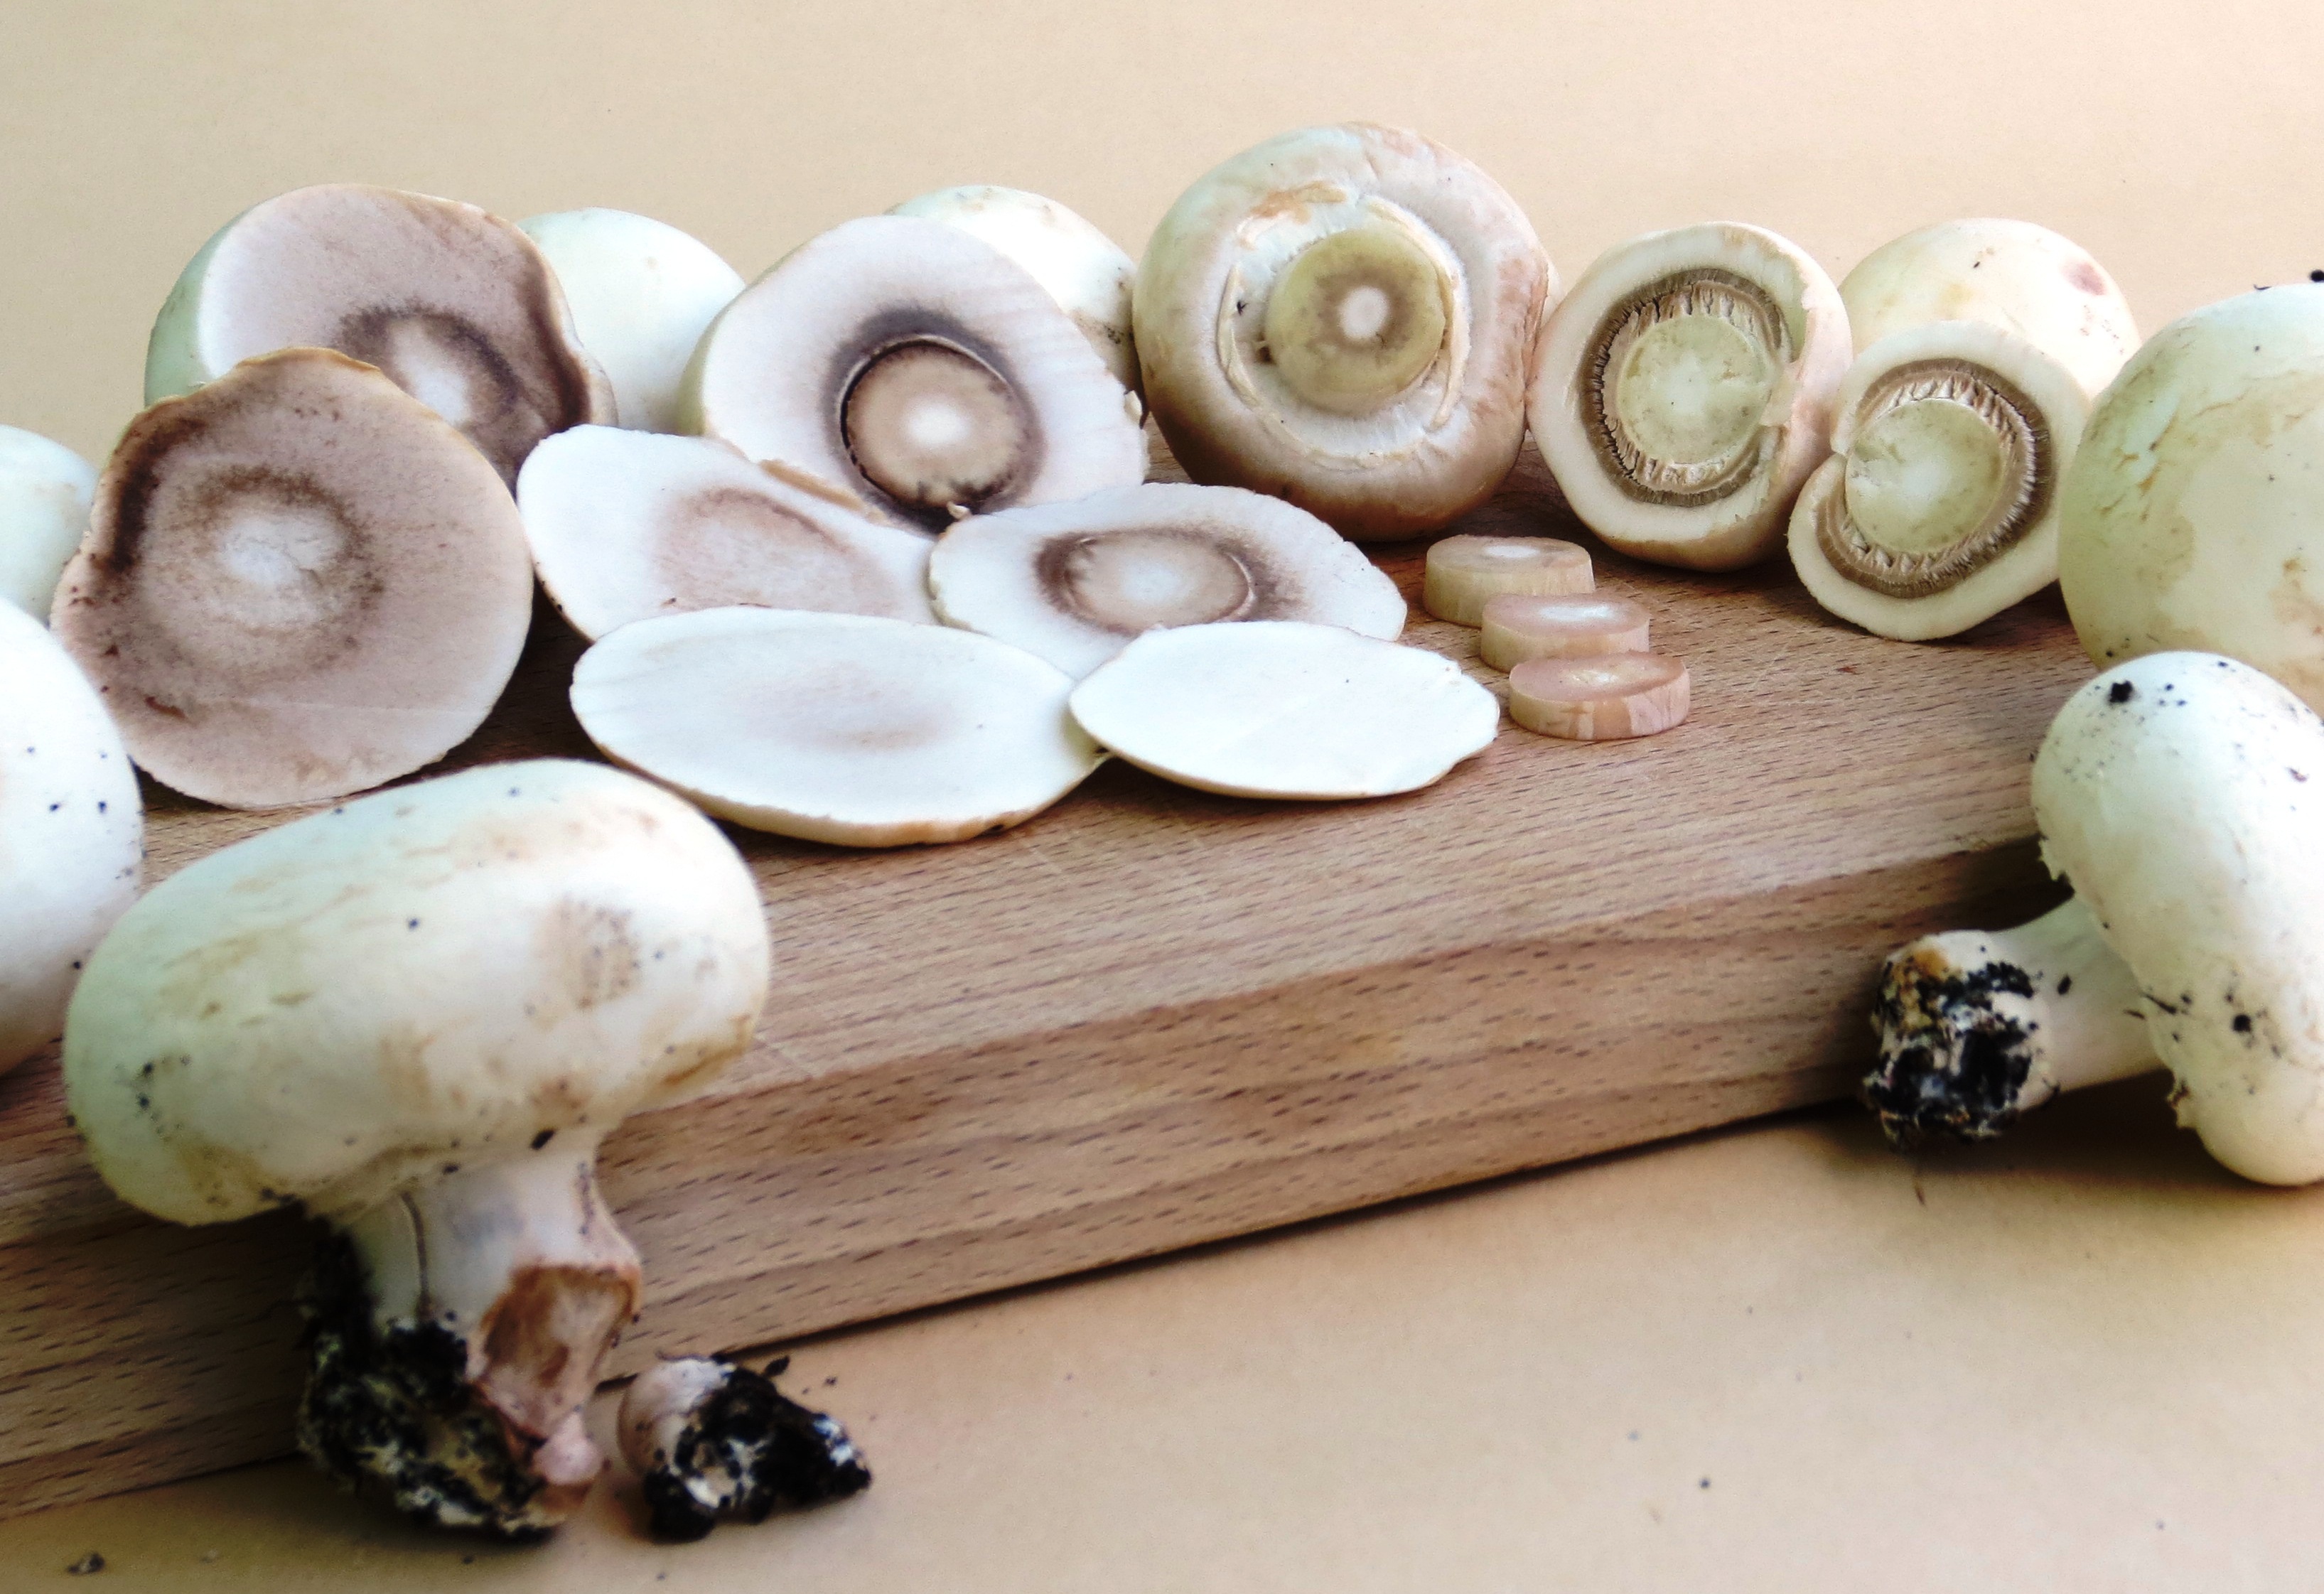
produce, mushroom, cutting, fungus, mushrooms, agaricus, oyster mushroom, edible mushroom, shiitake, fashion accessory, agaricomycetes, agaricaceae, champignon mushroom, pleurotus eryngii, button mushrooms